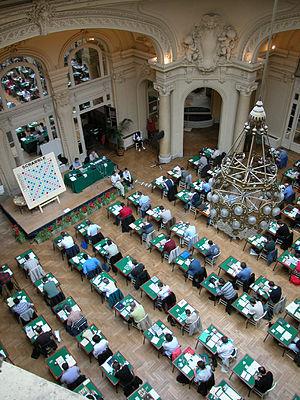
Les Championnats du monde de Scrabble francophone se disputent chaque année depuis 1972. Le premier championnat a été lancé par Hippolyte Wouters, un avocat belge.
Ceci est une liste des principaux tournois de Scrabble. Il s'agit le plus souvent d'épreuves en Scrabble duplicate mais le Scrabble classique se développe de plus en plus, et la plupart des tournois proposent dorénavant les deux types de compétition.
Le Scrabble est un jeu de société et un jeu de lettres où l'objectif est de cumuler des points, sur la base de tirages aléatoires de lettres, en créant des mots sur une grille carrée, dont certaines cases sont primées.
Le Festival de Vichy est un festival de Scrabble lancé en 1975 et qui a lieu tous les ans en mai à Vichy. « Vichy » est le tournoi de scrabble le plus populaire du monde francophone: il a été le premier à accueillir plus de 1 000 joueurs pour un même tournoi, le record étant de 1 485 joueurs à la Coupe de Vichy en 1998. La 43ᵉ édition s'est tenue du 20 au 28 mai 2017.